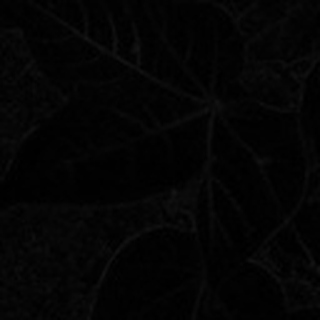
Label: healthy_cotton